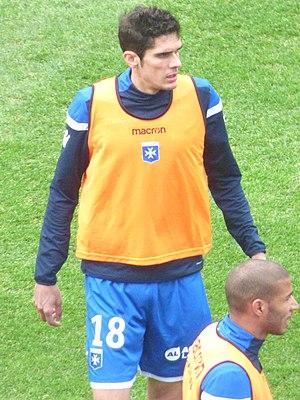
François Bellugou avant le match RC Lens - AJ Auxerre, comptant pour la 28ème journée du championnat de France de football de Ligue 2 2018-2019, le 9 mars 2019 au Stade Bollaert-Delelis.
François Bellugou, né le 25 avril 1987 à Prades, est un footballeur professionnel français.